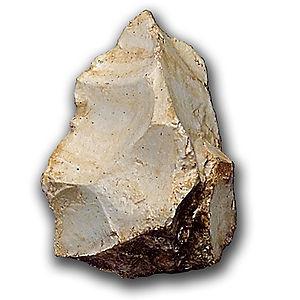
Nucléus de silex, il provien de l'excavation du niveau TD-11 de «Gran Dolina», à Atapuerca (Burgos, l'Espagne) et a etté daté en 345.000 années"